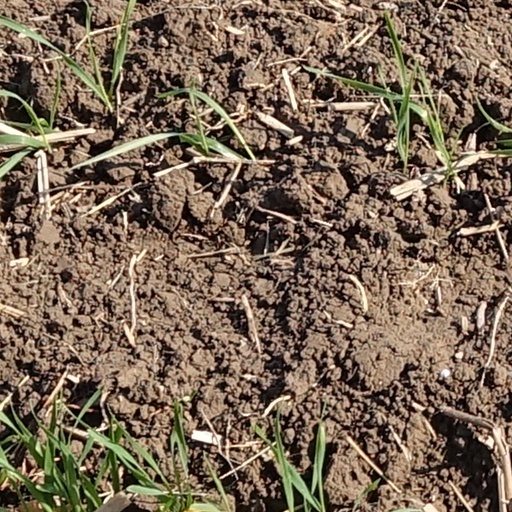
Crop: wheat